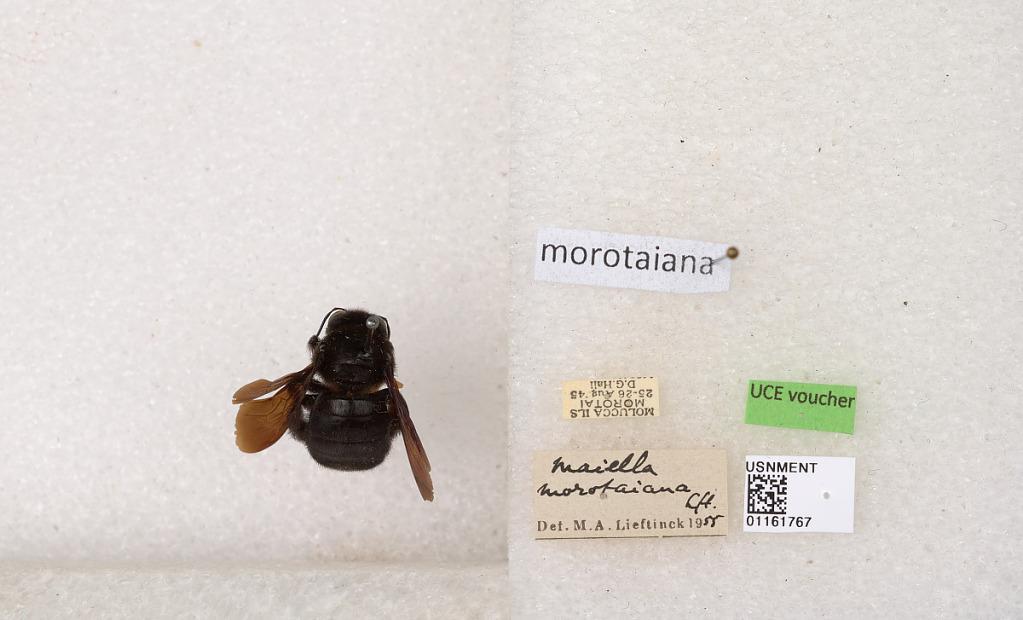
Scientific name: Xylocopa (Koptortosoma) morotaiana Lieftnick
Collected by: D. Hall
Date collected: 1945-8-25
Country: Indonesia
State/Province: North Maluku
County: Morotai Island Regency
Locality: Molucca Ils
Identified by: Lieftinck, M. A.